Jan Slavíček

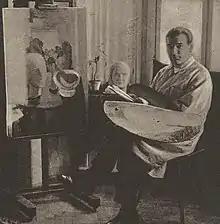
Jan Slavíček in 1933

Jan Slavíček (22 January 1900 – 5 April 1970) was a Czech painter. He was son of painter Antonín Slavíček (1870–1910) and brother of director and editor Jiří Slavíček.